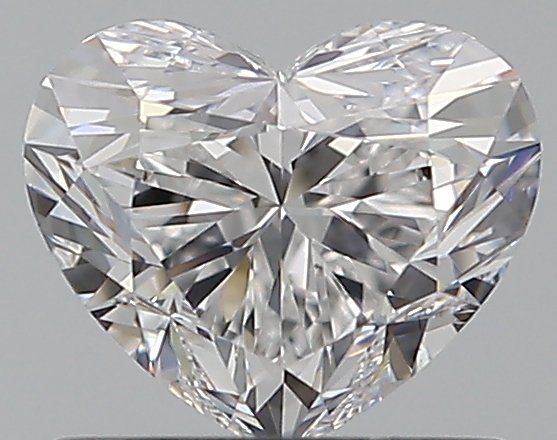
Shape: heart
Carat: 0.7
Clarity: VS1
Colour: D
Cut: EX
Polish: EX
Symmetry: GD
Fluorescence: N
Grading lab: GIA
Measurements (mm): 5.19 x 6.17 x 3.67